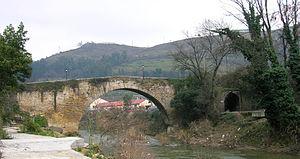
Le pont médiéval du lieu-dit Kastrexana ou Castrejana, dit pont du Diable ou « pont des Sorcières », est un pont sur la rivière du Kadagua, reliant les communes basques de Barakaldo et Bilbao, situées en Biscaye. Il fait partie du chemin du Nord du pèlerinage de Saint-Jacques-de-Compostelle.
Barakaldo en basque ou Baracaldo en espagnol, est une commune de Biscaye dans la communauté autonome du Pays basque en Espagne.